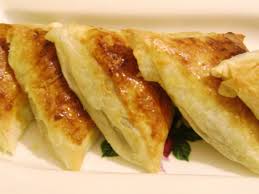
Yemek: borek